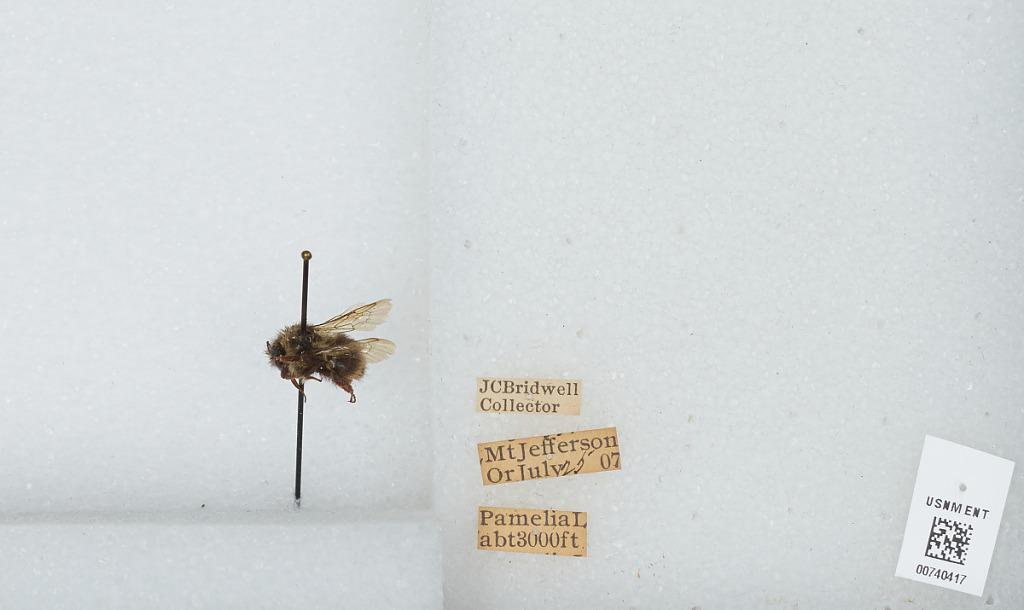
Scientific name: Bombus (Pyrobombus) bifarius Cresson
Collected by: J. Bridwell
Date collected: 1907-7-25
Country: United States
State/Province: Oregon
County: Linn
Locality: Pamelia Lake, Mount Jefferson
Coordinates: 44.6544, -121.845